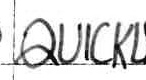
Label: quickly